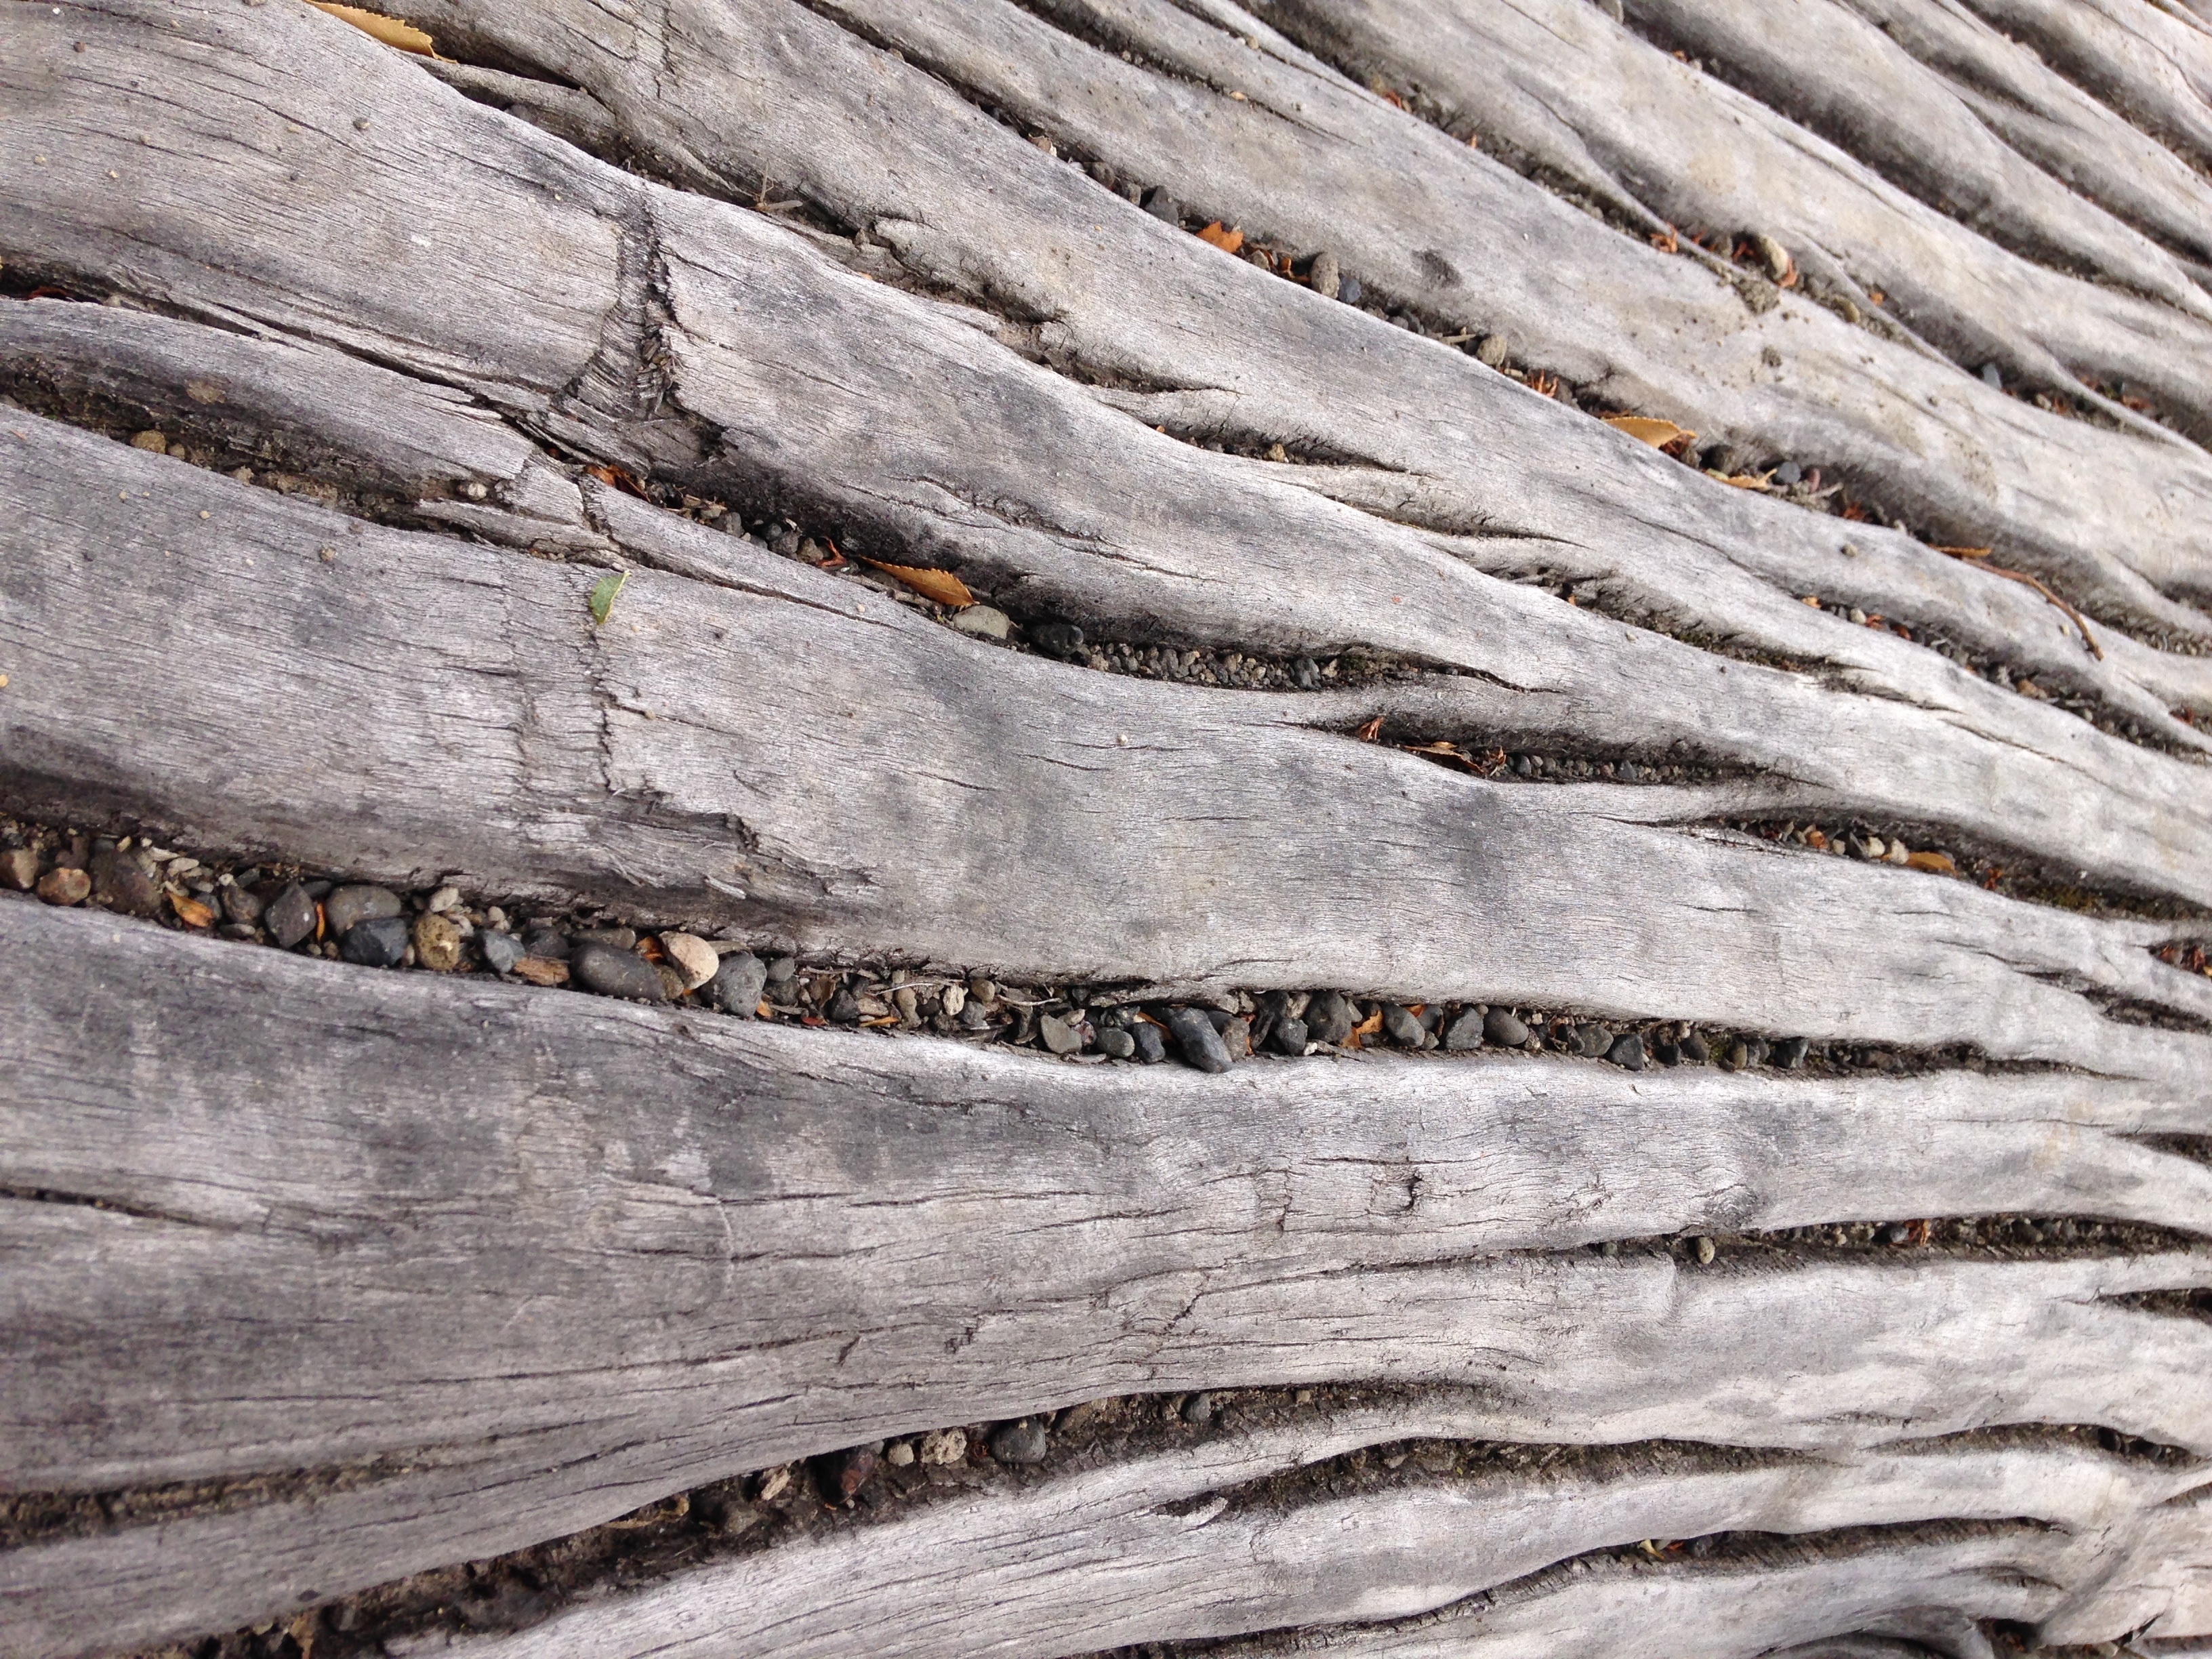
nature, sand, rock, wood, texture, trunk, wall, bark, formation, terrain, material, close up, geology